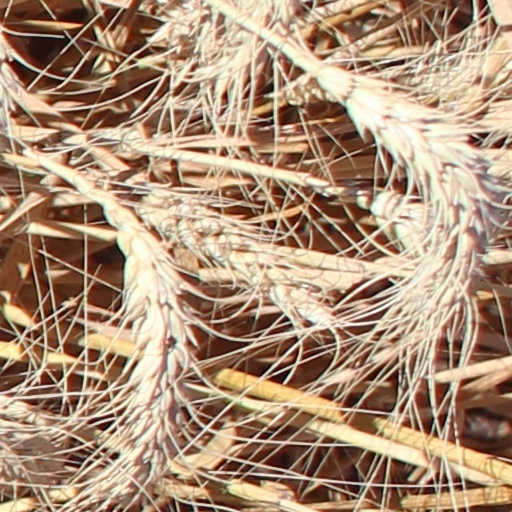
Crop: wheat